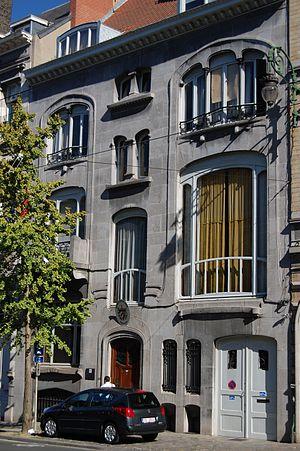
Se trouvant au 80 avenue Brugmann à Forest, Belgique. Cette maison fut construite par l'architecte Victor Horta en 1907Simple
La maison-atelier du sculpteur Fernand Dubois est un bâtiment Art nouveau édifié à Forest dans la banlieue de Bruxelles en Belgique par l'architecte Victor Horta.
Ceci est une liste des représentations diplomatiques de la République de Cuba, à l'exclusion des consulats honoraires. Cuba a une présence diplomatique mondiale étendue et est le deuxième pays d'Amérique latine avec le plus grand nombre de missions diplomatiques après le Brésil.
Cet article recense les édifices de style Art nouveau à Bruxelles, en Belgique.